Talbot, Victoria

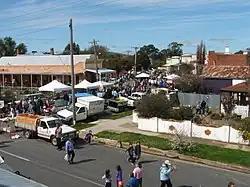
The Talbot Farmers Market attracts in excess of one thousand people every month.

The Scandinavian Rush subsided in 1860. It had created a town and provided a population. At this time the "Frontage System" regulations came into force. This was an arrangement where parties were guaranteed priority of place on a lead according to the date of their registration. During this period there were possible one hundred companies working in the area. Some of these companies were the Great Extended Conway Castle, Independent, Talbot Paddock Co., Prince Alfred and Morton Extended. In 1862 the Sadowa Co. sank a shaft in the paddock owned by W.G. McCulloch. It got about 60,000 ounces of gold before it lost the lead. This lead has not been found. Companies on the Mount Greenock lead were the Union Co. (owned by Carl Schultz and Alolph Von Pein), the Hoffnung Co. (owned by Klein and Christensen), The Rip Van Winkle, Nichols Freehold Co., The Robert Nicholl and the Greenock Estate. Talbot had made rapid strides in its development. In 1864 it had a Court House, borough offices, seven schools, a street of good shops, two breweries, churches, two soap and candle factories, sixteen hotels, coach services and general carriers, and a number of crushers. It also had a population of about 3,400 (the accuracy of this figure could vary because of the transient nature of the miners). There were also cultivation blocks and dairy farms and a common pasturage which operated with the aid of a pound keeper. Talbot was officially named on 19 October 1861 by the then Governor of Victoria, Sir Henry Barkly. The area continued to develop during the sixties and on 31 October 1865 the Shire of Talbot was proclaimed. The Post Office had opened as Back Creek on 24 February 1854 and renamed Talbot in 1862.